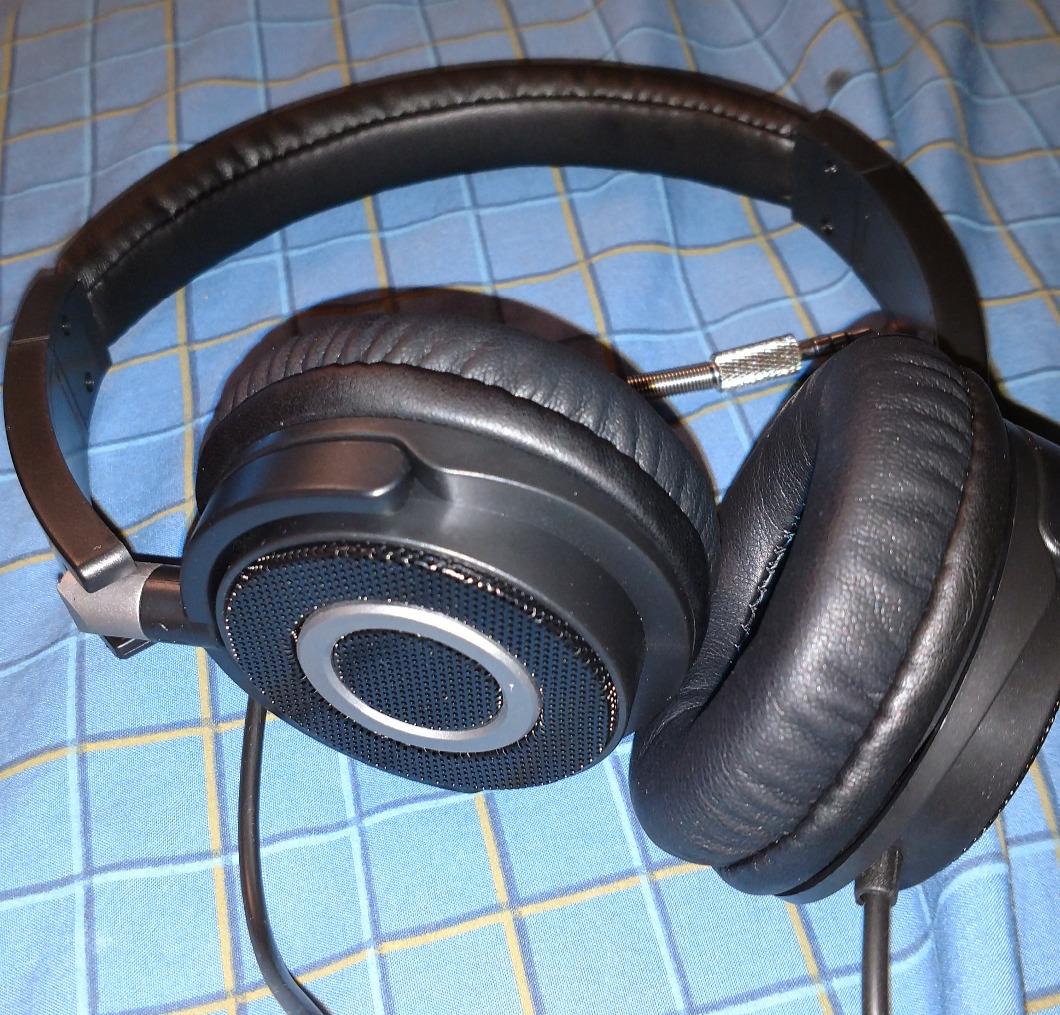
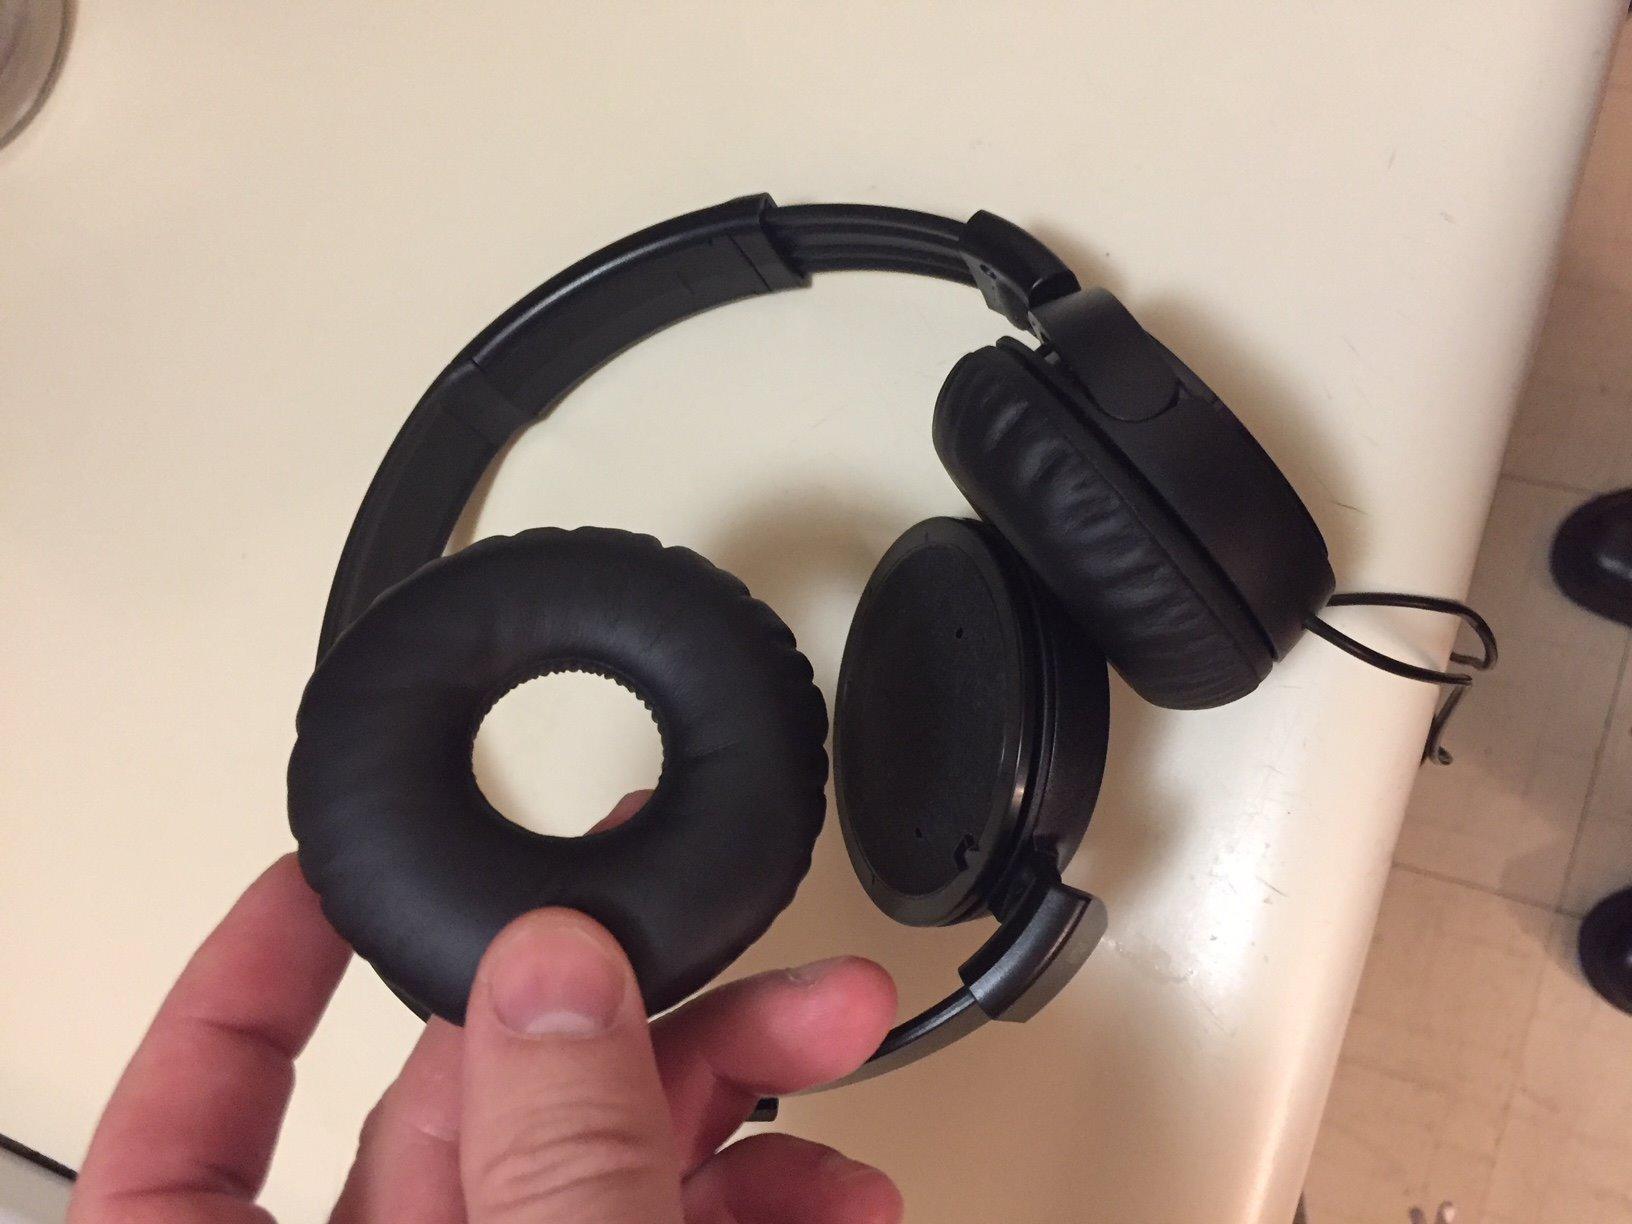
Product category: headphones
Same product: no